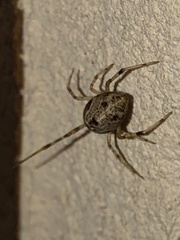
Species: Parasteatoda_tepidariorum